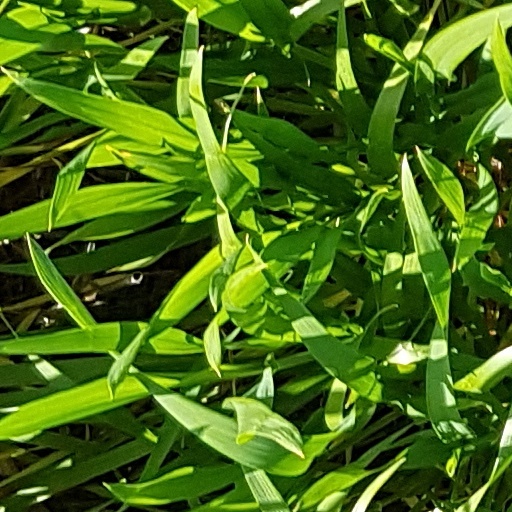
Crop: wheat